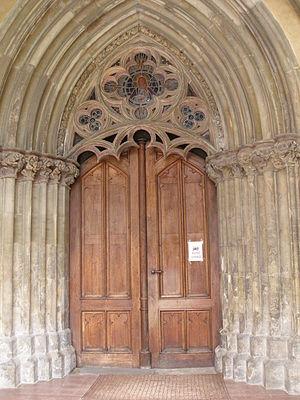
La Basilique Saint-Jacques est une basilique chrétienne d'architecture gothique située à Levoča, Région de Prešov, en Slovaquie orientale. La construction a commencé au XIVᵉ siècle. C'est une église paroissiale catholique, dédiée à Jacques de Zébédée. L'intérieur abrite plusieurs autels gothiques, dont le maître-autel, le plus haut autel en bois du monde réalisé par l'atelier de Maître Paul de Levoča, achevé en 1517. L'église, la deuxième plus grande de Slovaquie, abrite également du mobilier et des œuvres d'art bien conservées. Le clocher date du XIXᵉ siècle. L'église a été ajoutée au Patrimoine mondial de l'UNESCO en 2009. C'est aussi un Monument national. En 2015, le pape François a déclaré l'église basilique mineure.